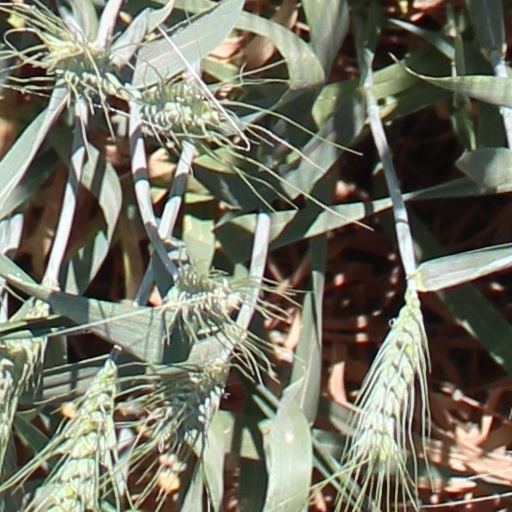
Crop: wheat